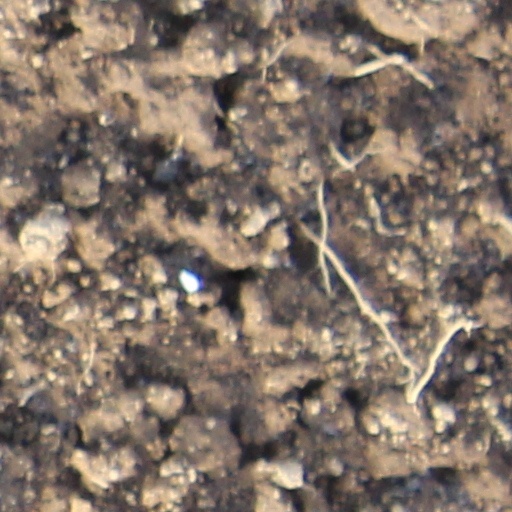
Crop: wheat